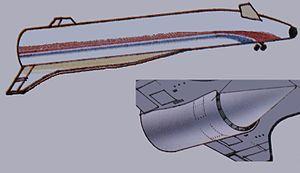
HOTOL était un projet de Lanceur orbital monoétage réutilisable britannique, étudié par British Aerospace — absorbé depuis par BAE Systems — et Rolls Royce au milieu des années 1980. Sa propulsion devait être assurée par un moteur hybride particulier, fonctionnant à la fois comme un moteur-fusée classique, consommant de l'oxygène et de l'hydrogène liquide contenus dans des réservoirs, mais pouvant également utiliser l'oxygène de l'air extérieur dans les couches basses de l'atmosphère.